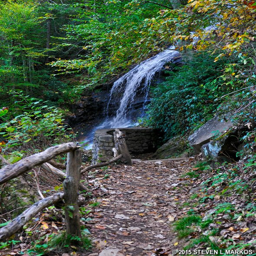
trail ends at the waterfall